Mark Angelo

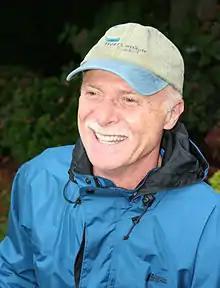

Mark Angelo, (born 14 March 1951) is a Canadian river conservationist, writer, speaker, teacher and paddler. He founded and is the chair of BC Rivers Day and World Rivers Day. In 2009, Angelo was appointed as the inaugural chair of the Rivers Institute at the British Columbia Institute of Technology (BCIT). Prior to that, he was the long-time head of the Fish, Wildlife and Recreation Program at BCIT. Angelo has received the Order of British Columbia and the Order of Canada in recognition of his river conservation efforts. In 2009, he was awarded an honorary doctorate from Simon Fraser University for his river conservation work both locally and globally and in 2019, was the recipient of an honorary doctorate from Trent University for his contributions to protecting global waterways. Angelo's river conservation efforts have been the subject of several feature length films, including the 2016 documentary, "RiverBlue" and the 2021 film, Last Paddle; 1000 Rivers, 1 Life.